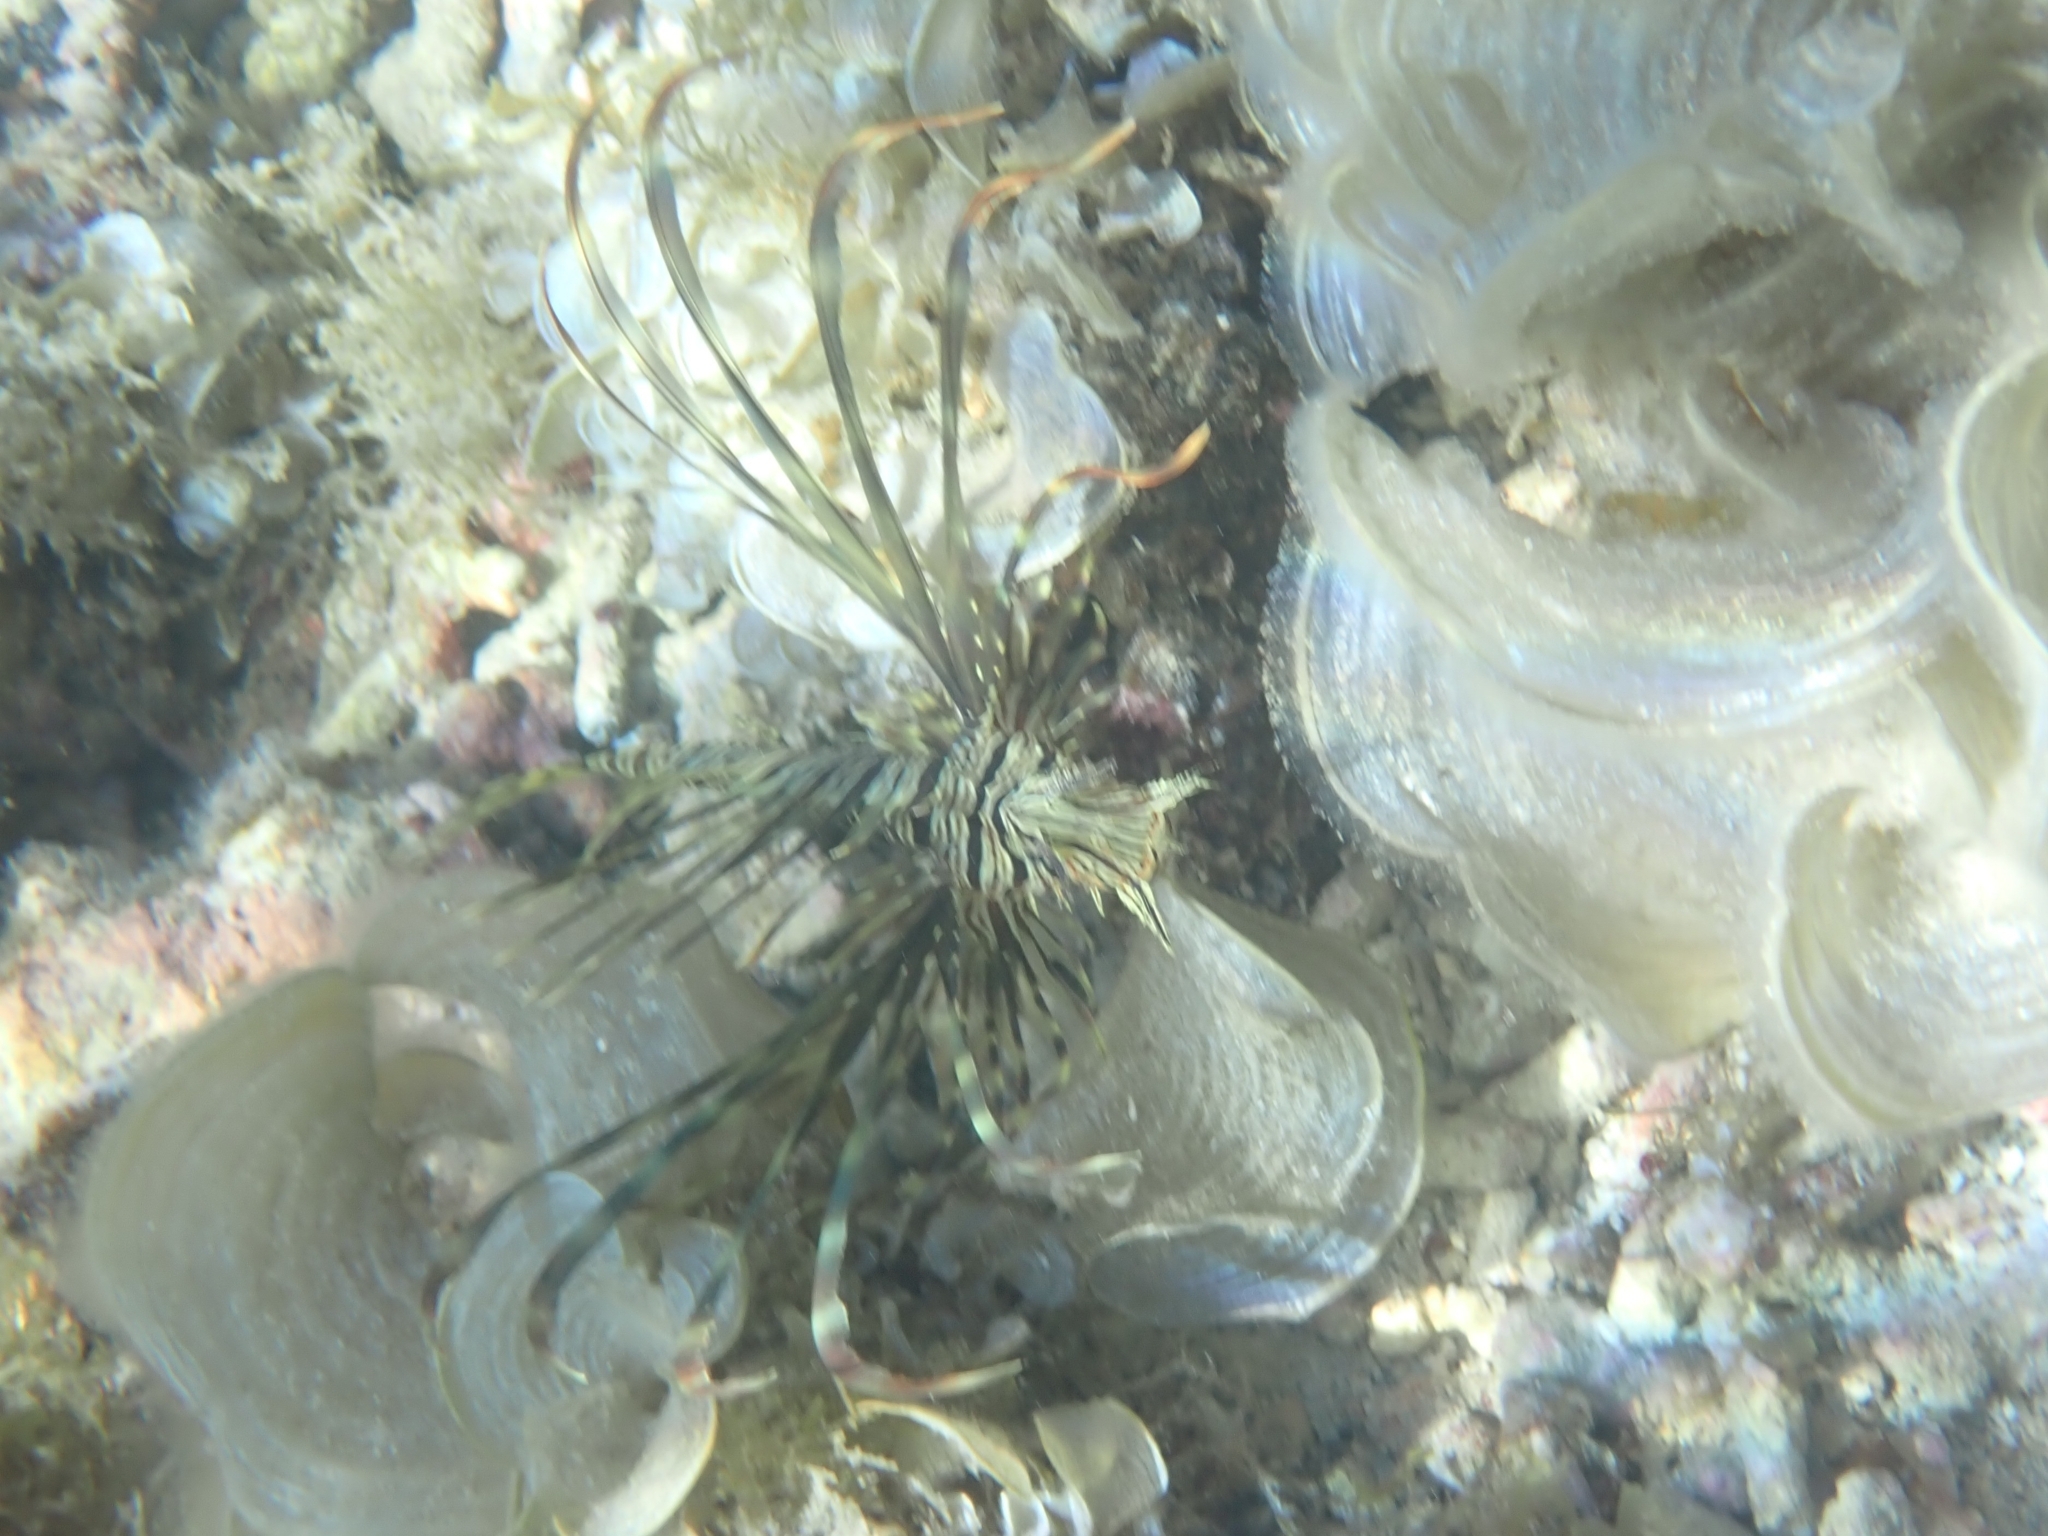
Pterois volitans (Red Lionfish)